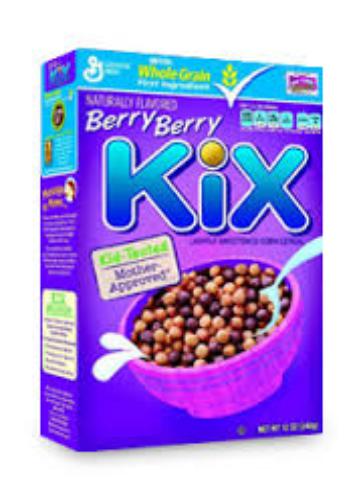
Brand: Berry Berry Kix
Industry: Food